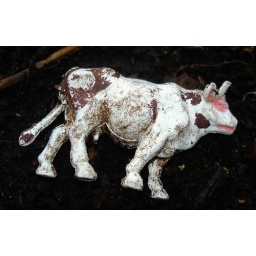
The dirty cow was found in the woods, no doubt someone lost whilst out on a walk.